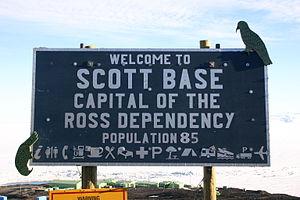
La base antarctique Scott est une station de recherche scientifique néo-zélandaise située en Antarctique à quelques kilomètres de la base de McMurdo à laquelle elle est reliée par une des très rares routes du continent. Cette station est située à environ 1 350 kilomètres du pôle Sud, sur l'île de Ross. Son nom provient de celui de l'explorateur polaire Robert Falcon Scott.